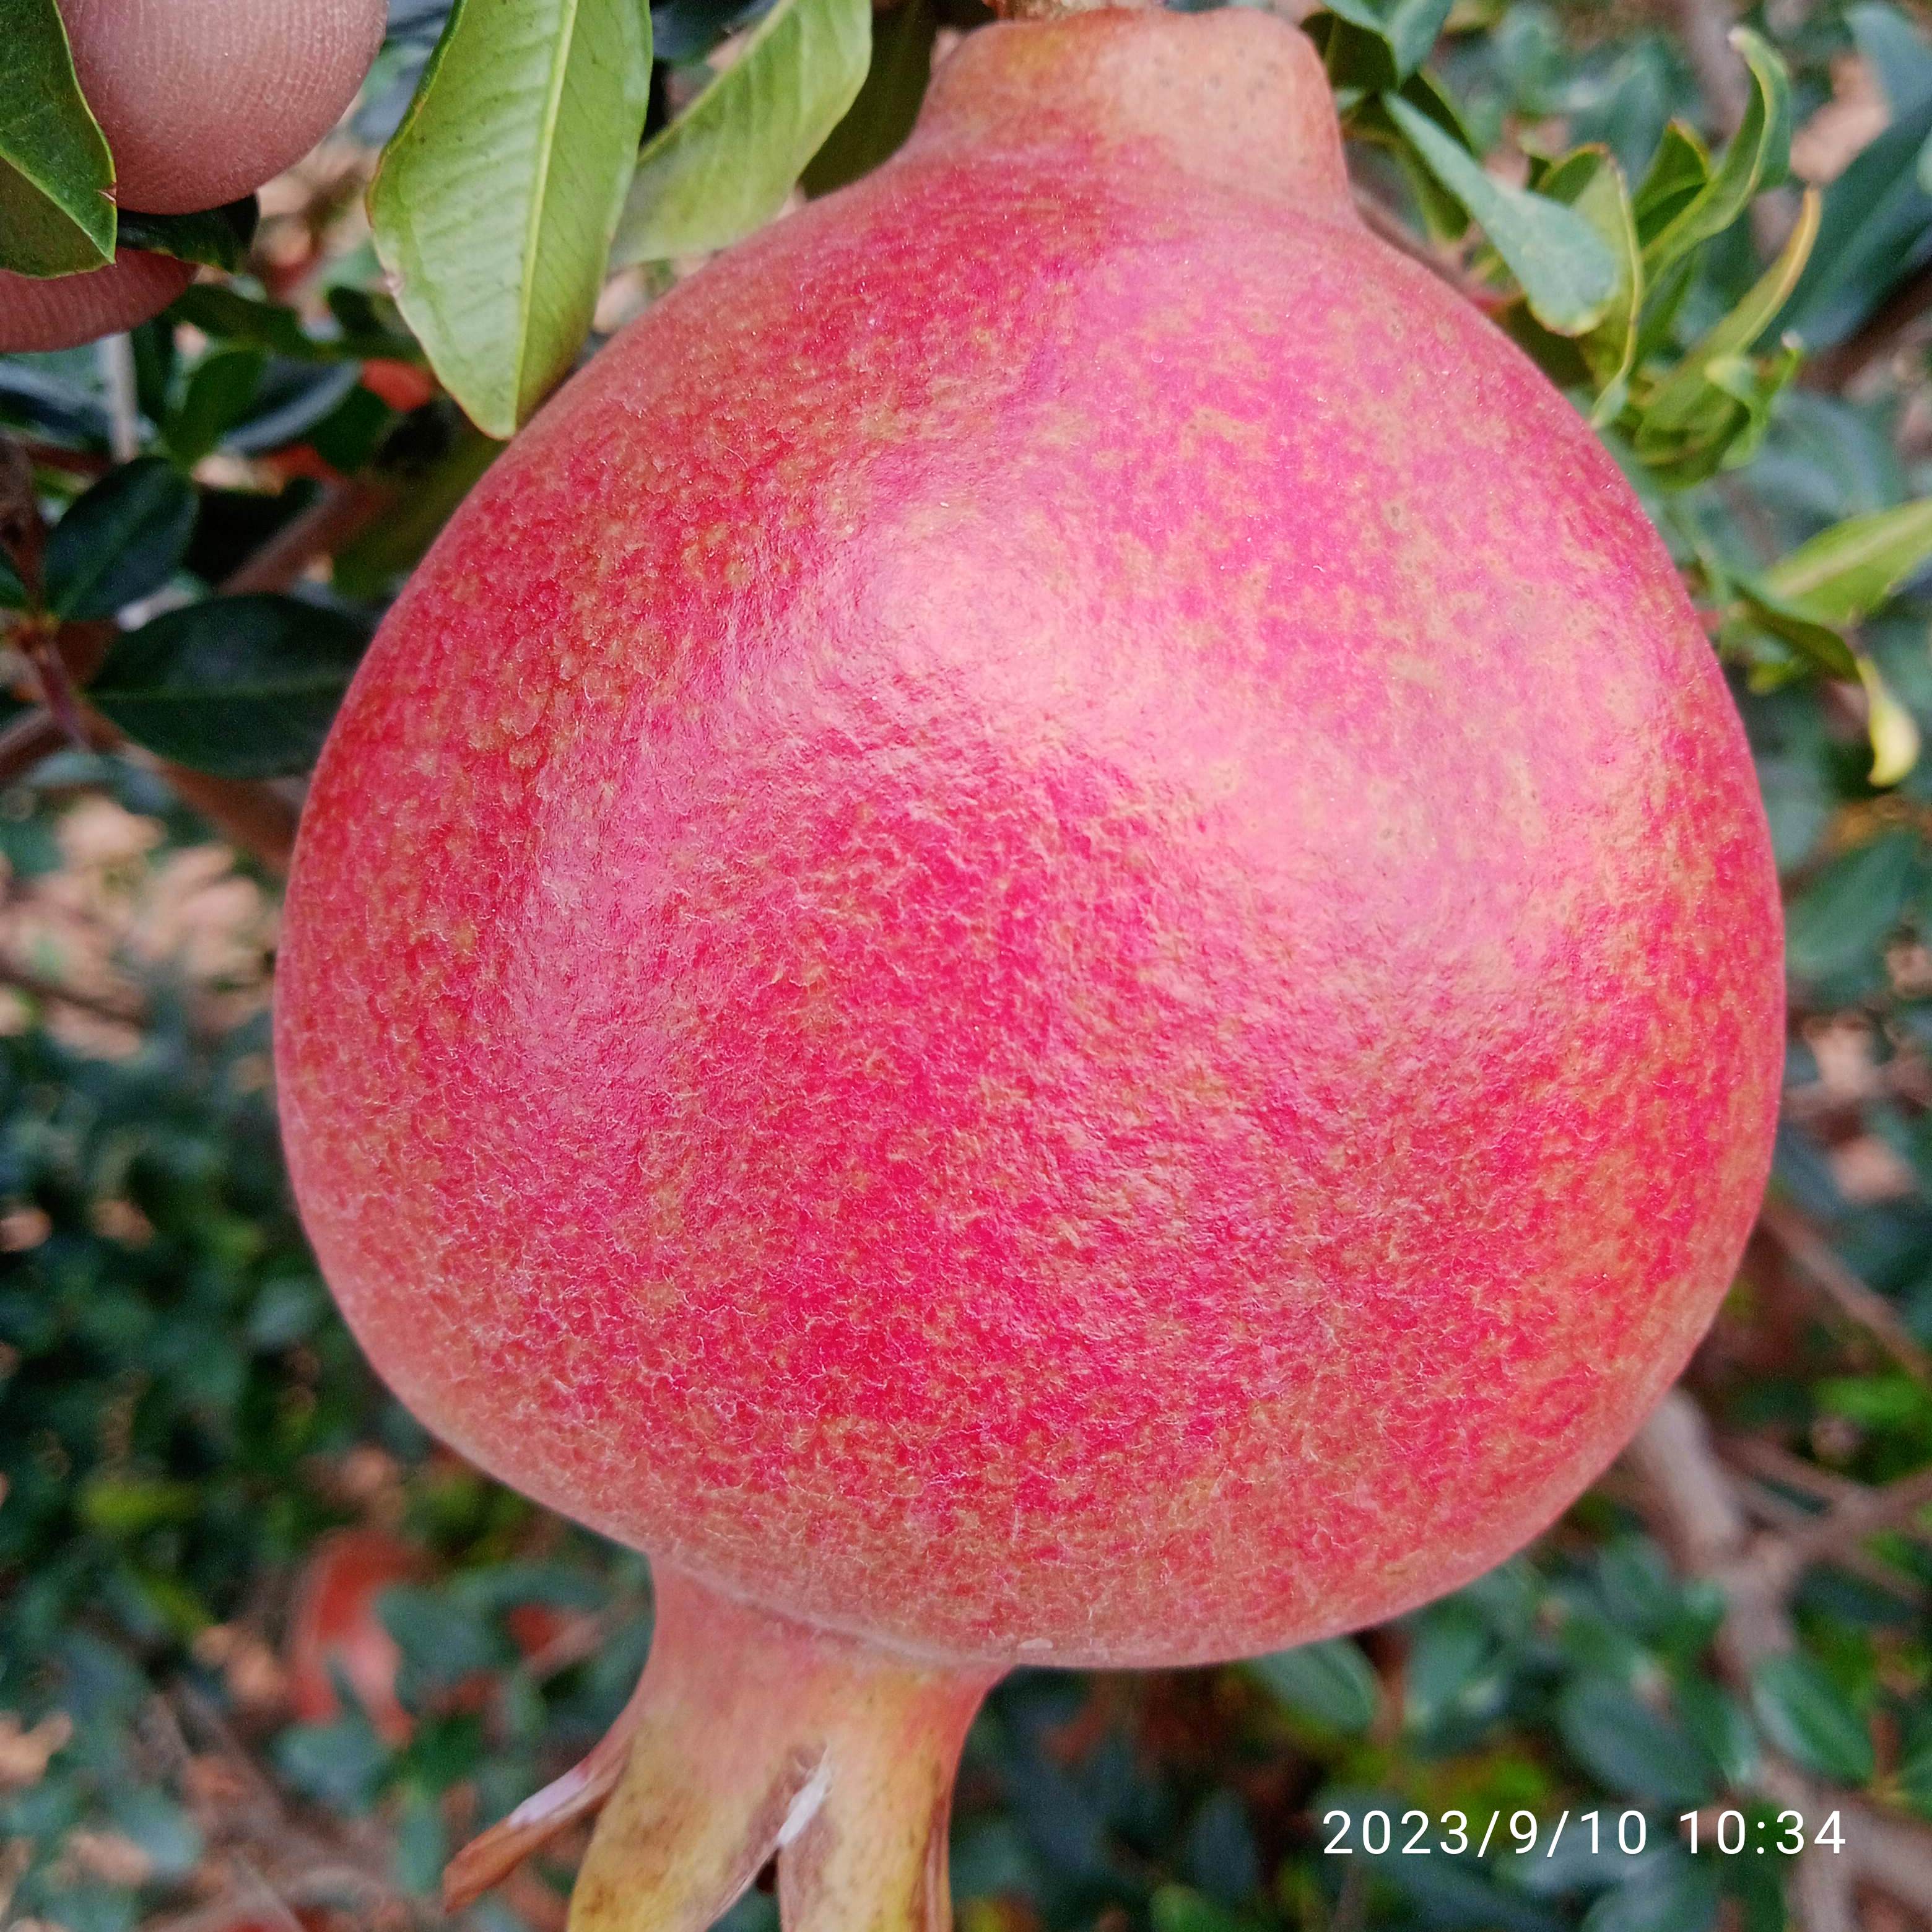
Label: Healthy